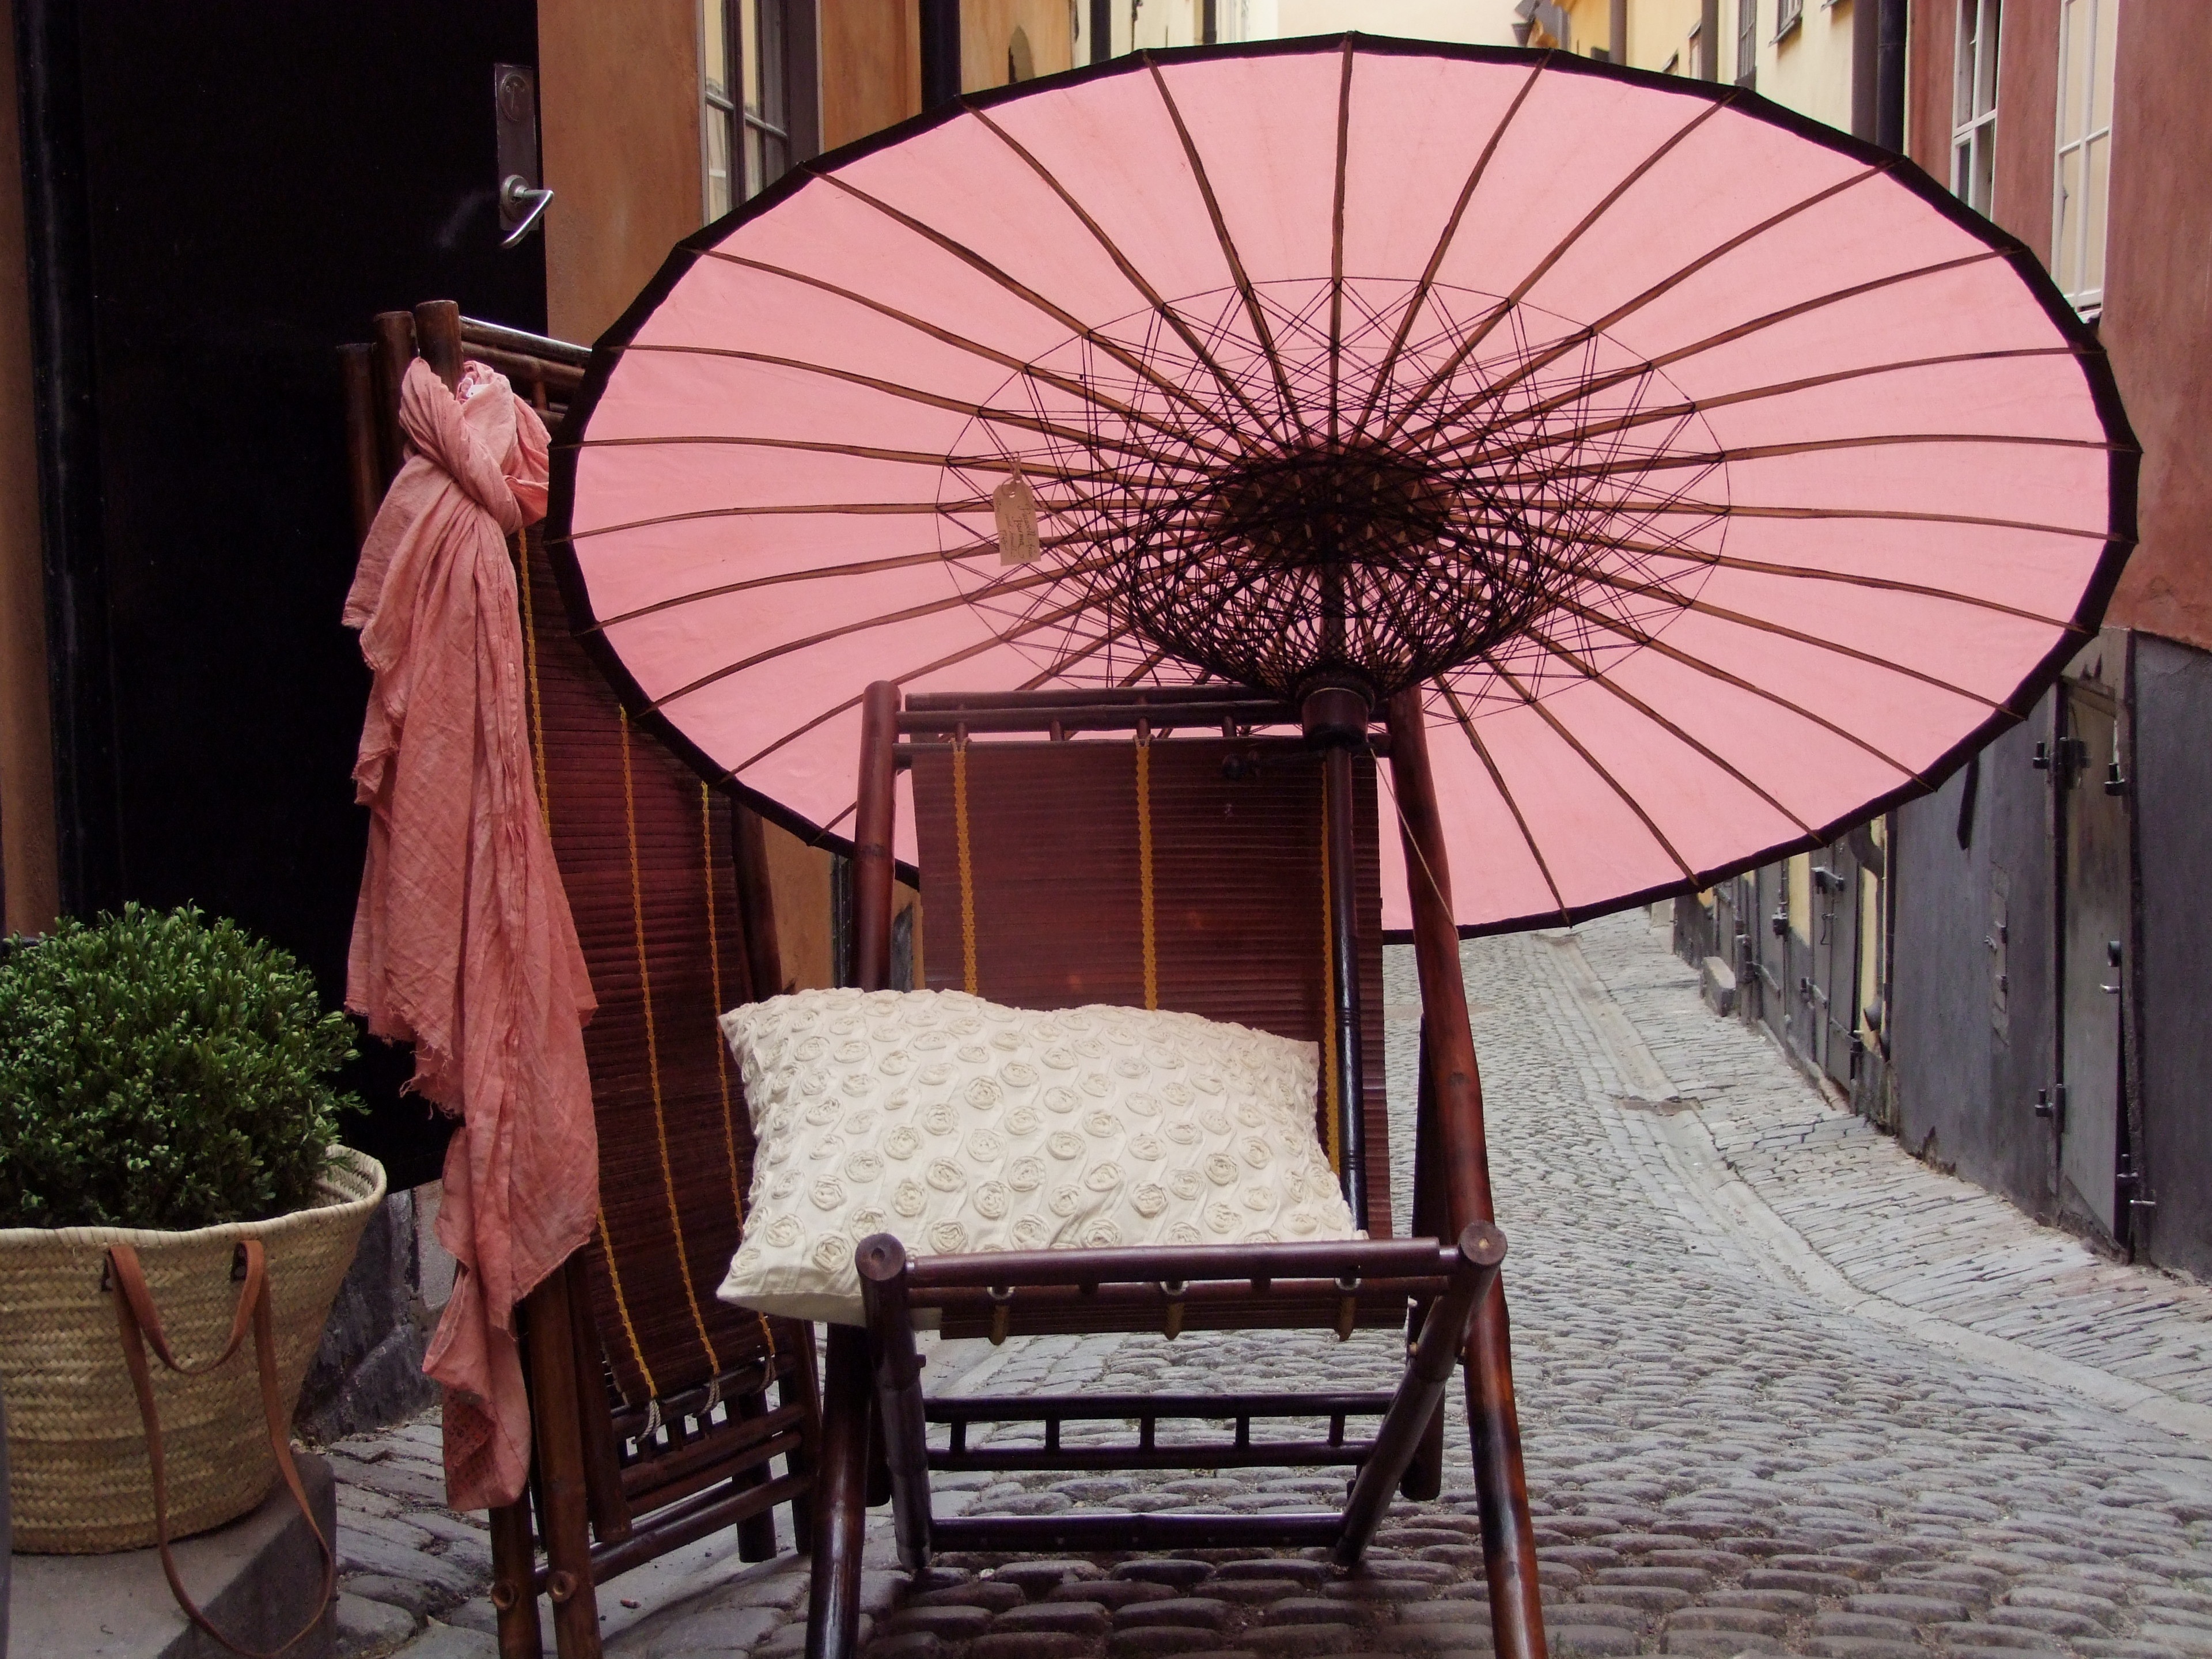
table, street, chair, umbrella, furniture, interior design, outdoors, quiet, china, fashion accessory